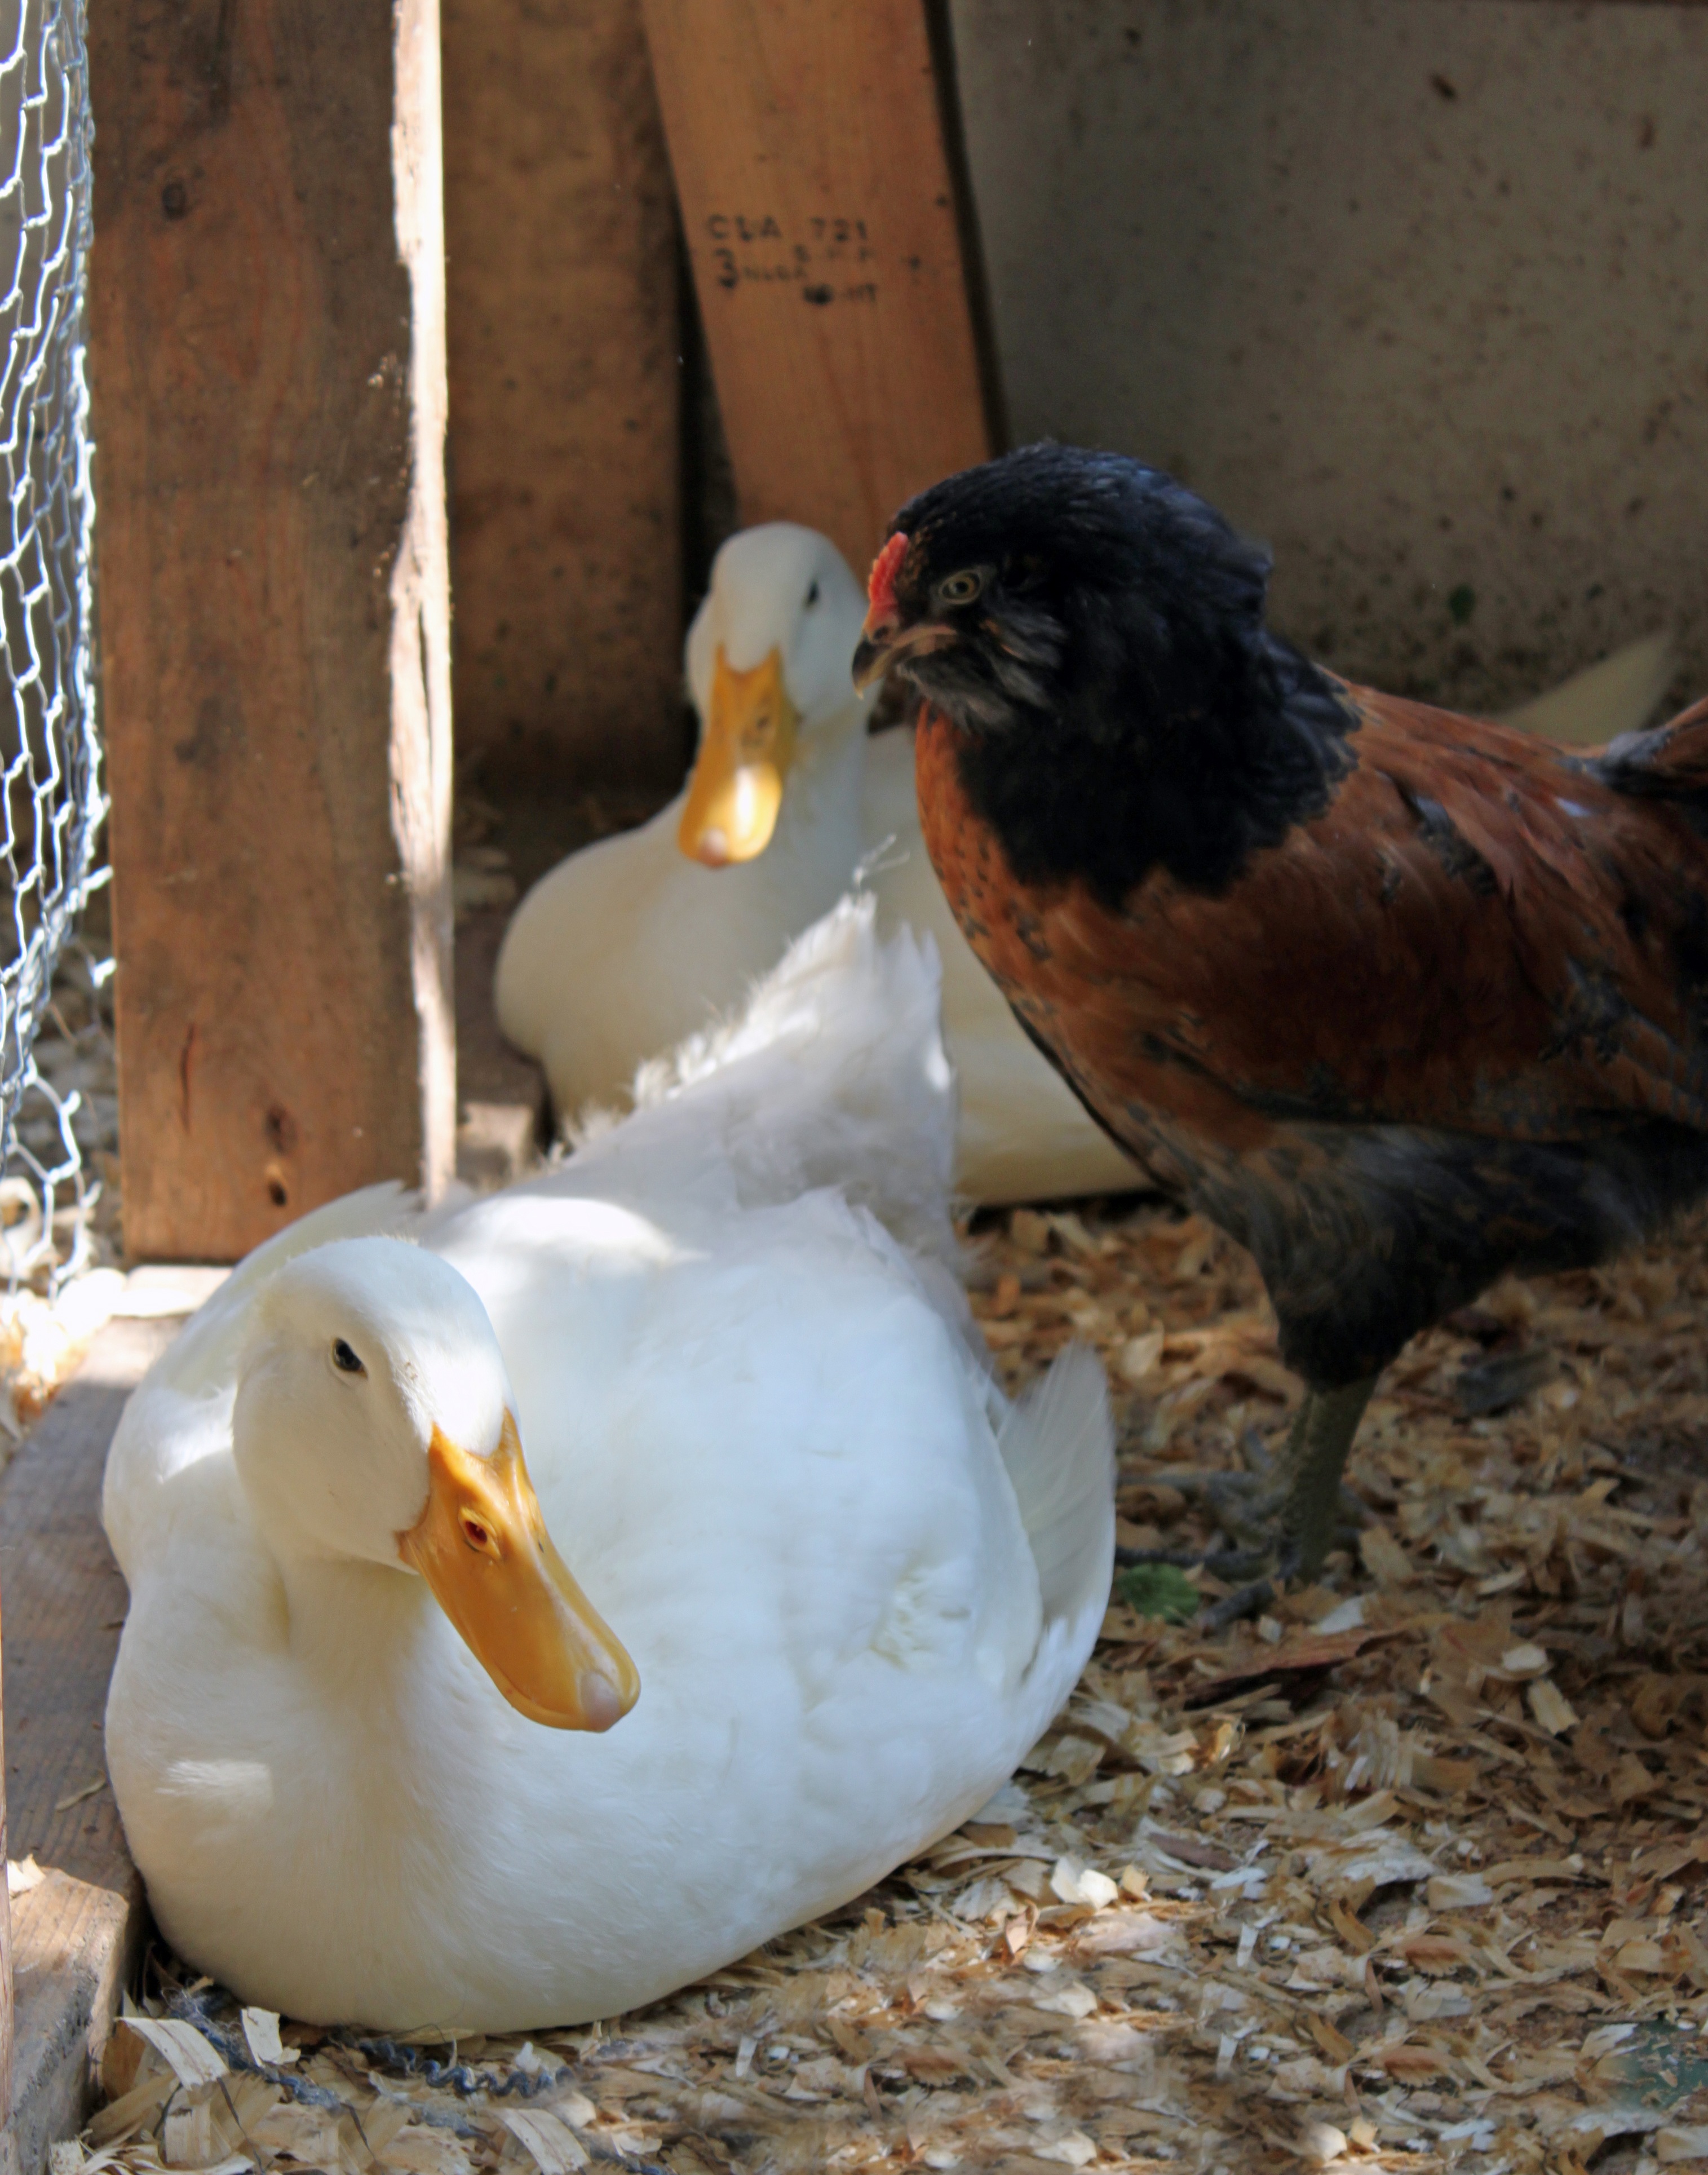
bird, white, farm, feet, animal, wildlife, beak, indoor, chicken, fauna, duck, feathers, vertebrate, pair, peking, water bird, pekin, webbed